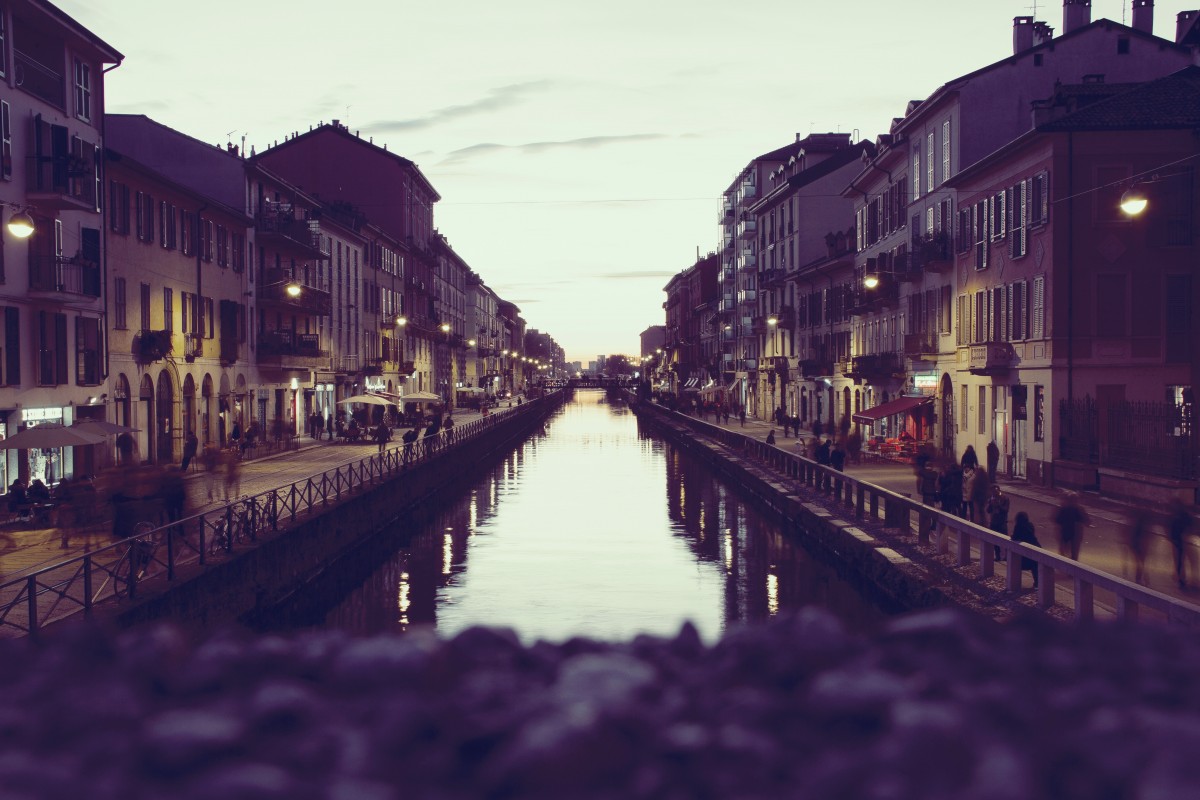
Tags: sunset, night, morning, flower, town, building, city, river, canal, symmetric, cityscape, dusk, evening, reflection, waterway, body of water, landform